Digital Access to a Sky Century @ Harvard

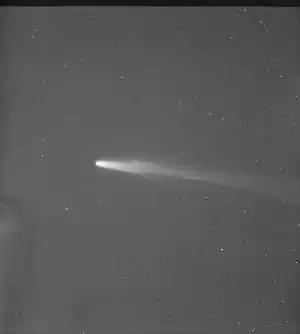
Portion of Plate b41215 of Halley's Comet taken on April 21, 1910 from Arequipa, Peru with the 8-inch Bache Doublet, Voigtlander. The exposure was 30 minutes centered on 23h41m29s R.A. and +07d21m09s Declination.

From 1885 until 1992, the Harvard College Observatory repeatedly photographed the night sky using observatories in both the northern and southern hemispheres. Over half a million glass photographic plates are stored in the observatory archives providing a unique resource to astronomers. The Harvard collection is over three times the size of the next largest collection of astronomical photographic plates and is almost a quarter of all known photographic images of the sky on glass plates. Those plates were seldom used after digital imaging became the standard near the end of the twentieth century. The scope of the Harvard Plate Stacks collection is unique in that it covers the entire sky for a very long period of time.